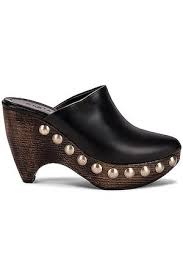
Label: Clog